St. Michael's College School

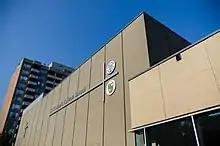

In 1967, St. Michael's College School entered into partnership with the Metropolitan Separate School Board (known today as the Toronto Catholic District School Board) educating the Board's students in Grades 9 and 10. This decision made St. Michael's College School both a public and private school, which lasted for approximately 20 years. In September 1985, the Basilian Fathers decided to refuse provincial aid beyond and return St. Michael's to its roots as an independent, Catholic high school.